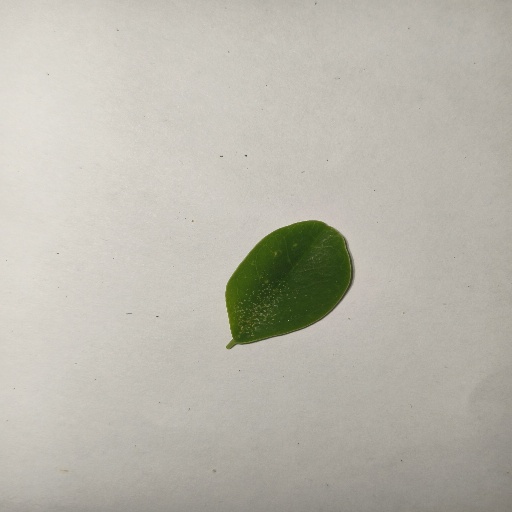
Species: Sojina
Leaf condition: Healthy Leaf